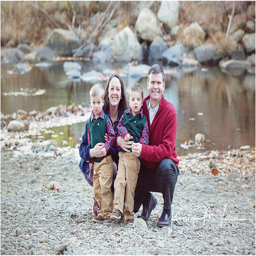
photos from our photos with person by the flash lady photography